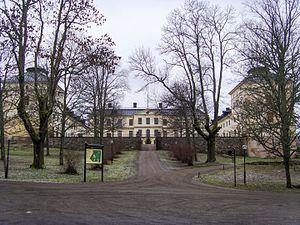
Cette liste non exhaustive répertorie les principaux châteaux en Suède.
Le château de Löfstad est un château suédois situé dans la commune de Norrköping — à neuf kilomètres au sud-ouest de la ville — dans la province historique d’Ostrogothie. Il est situé non loin de la route européenne 4, direction Linköping.